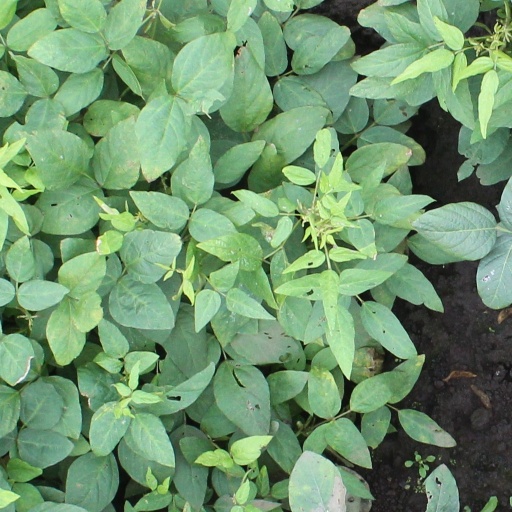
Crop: soybean